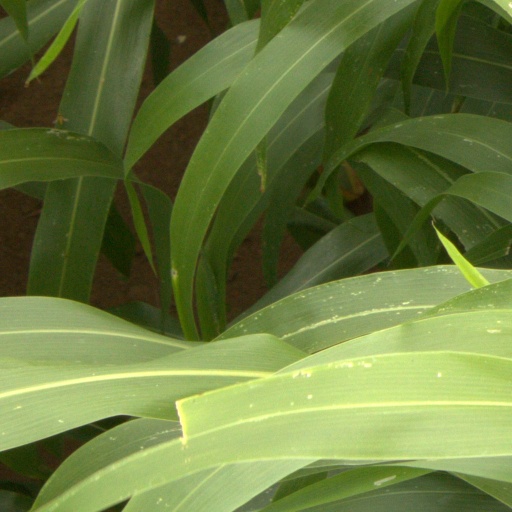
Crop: sorghum